CS Alert (1890)

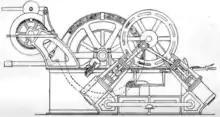
Alert's cable-handling gear

The ship was built by A. McMillan and Son of Dumbarton for the Submarine Telegraph Company, who had previously laid the first submarine cable across the English Channel. She was launched on 6 March 1871 and named "The Lady Carmichael" after the wife of the company chairman. The ship was used for repair work in coastal waters. She was particular suitable for this because she had a shallow draught and could turn on the spot by counter-rotating her twin paddles. She was able to execute a turn even quicker (though not on the spot) simply by taking one of her paddles out of gear. Reversing the paddles allowed her to stop faster than an equivalent propeller-driven ship and gave her the ability to move astern just as fast as she could move forward.